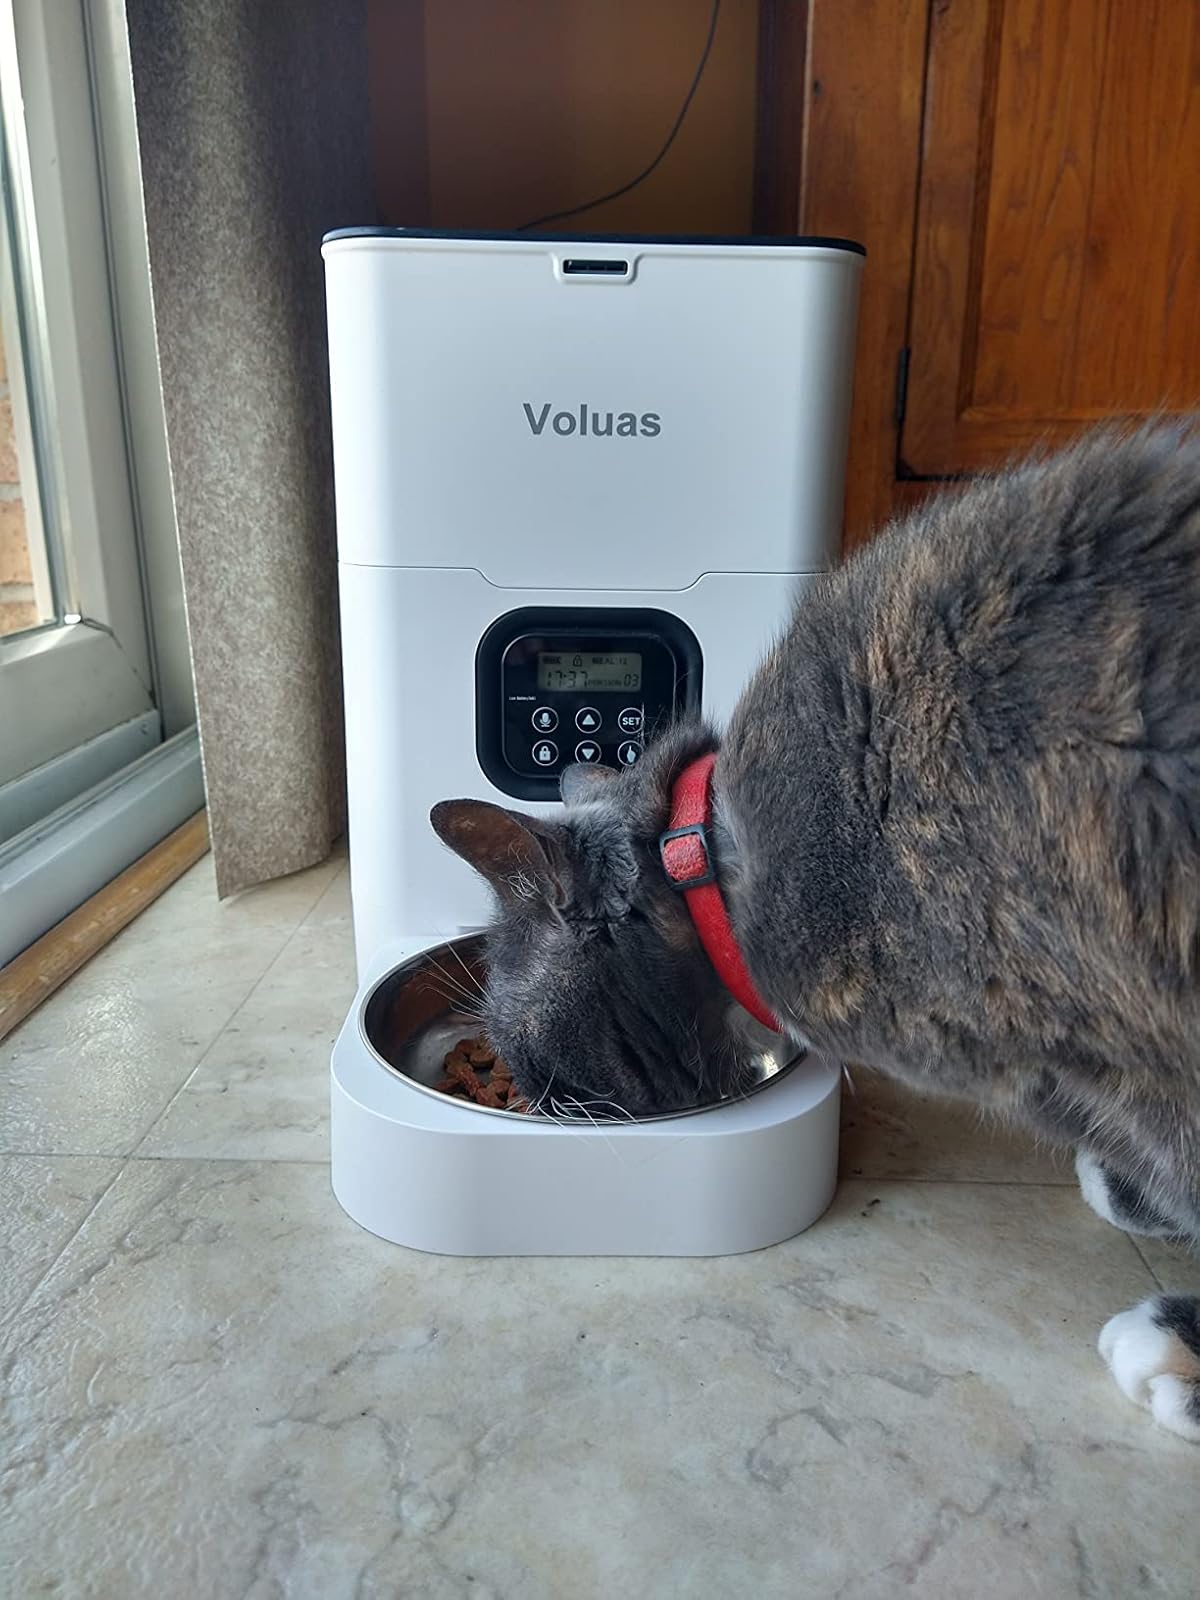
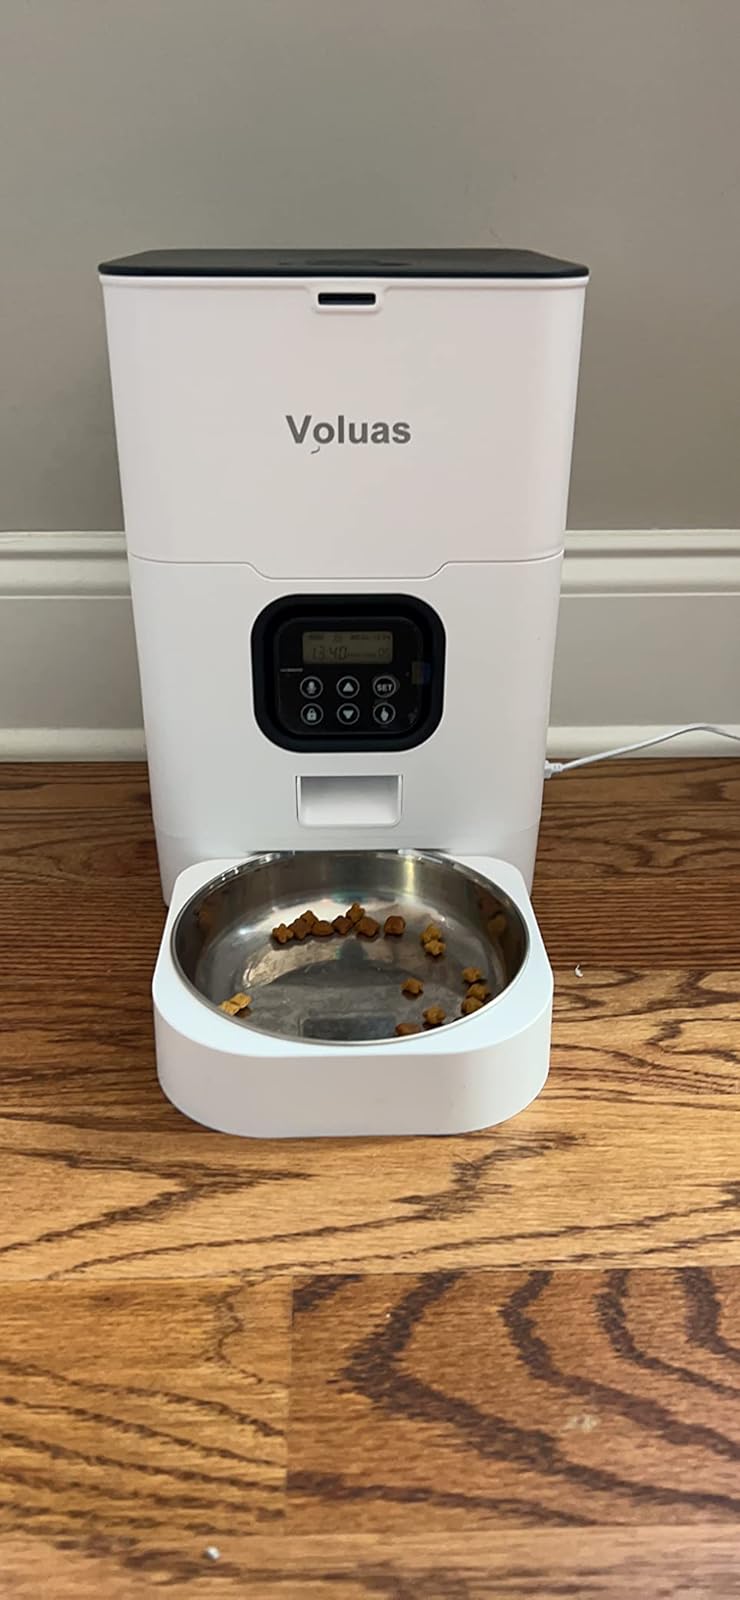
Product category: items_feeder
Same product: yes